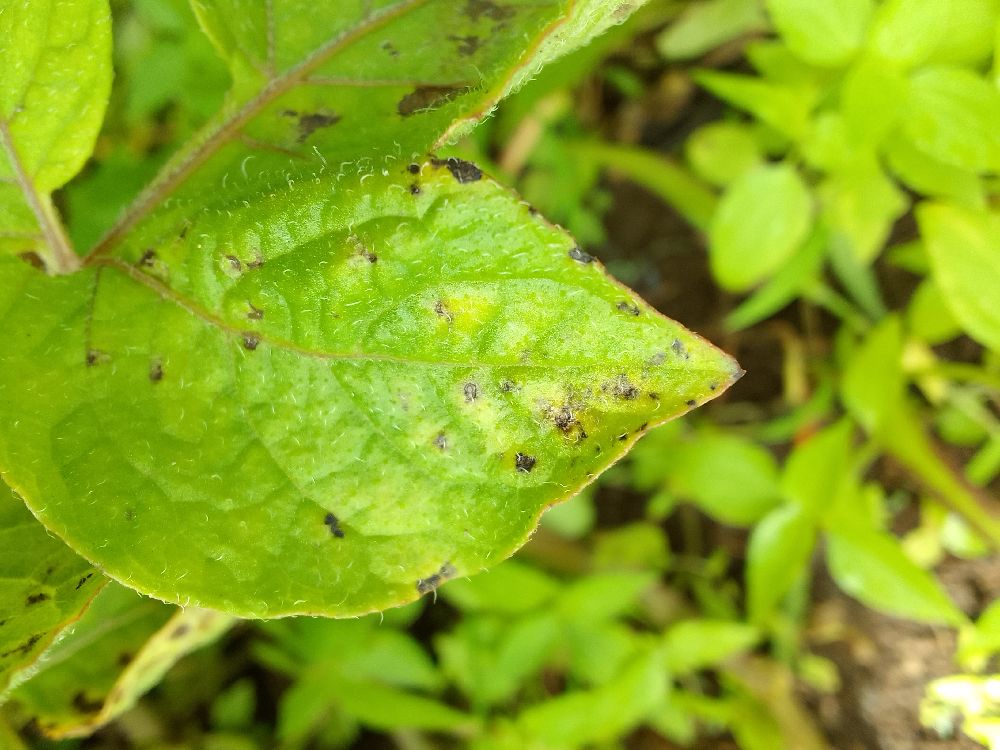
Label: Early blight